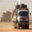
Label: truck